Second Battle of the Jordan

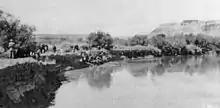
Light horsemen watering their horses in the Jordan River on 4 May 1918 after their return from Es Salt

The two Transjordan operations in 1918 have been widely referred to as 'raids' implying an eventual withdrawal. The first Transjordan operation to Amman was always referred to as a 'raid' but the second incursion to Es Salt had the term imposed on it. The intention of the second Transjordan had been to open up a large and ambitious new front and the operation was referred to by German General Liman von Sanders commanding the German and Ottoman armies as 'The Second Battle of the Jordan.'